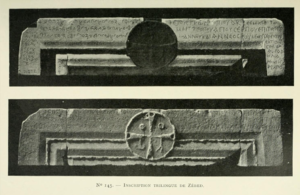
Inscription trilingue (grec, syriac, arabe) de l'église Saint Serge à Zébed datée de 512
L’arabe est une langue afro-asiatique de la famille des langues sémitiques. Avec un nombre de locuteurs estimé entre 315 421 300 et 375 millions de personnes au sein du monde arabe et de la diaspora arabe, l'arabe est de loin la langue sémitique la plus parlée, bien avant l'amharique.